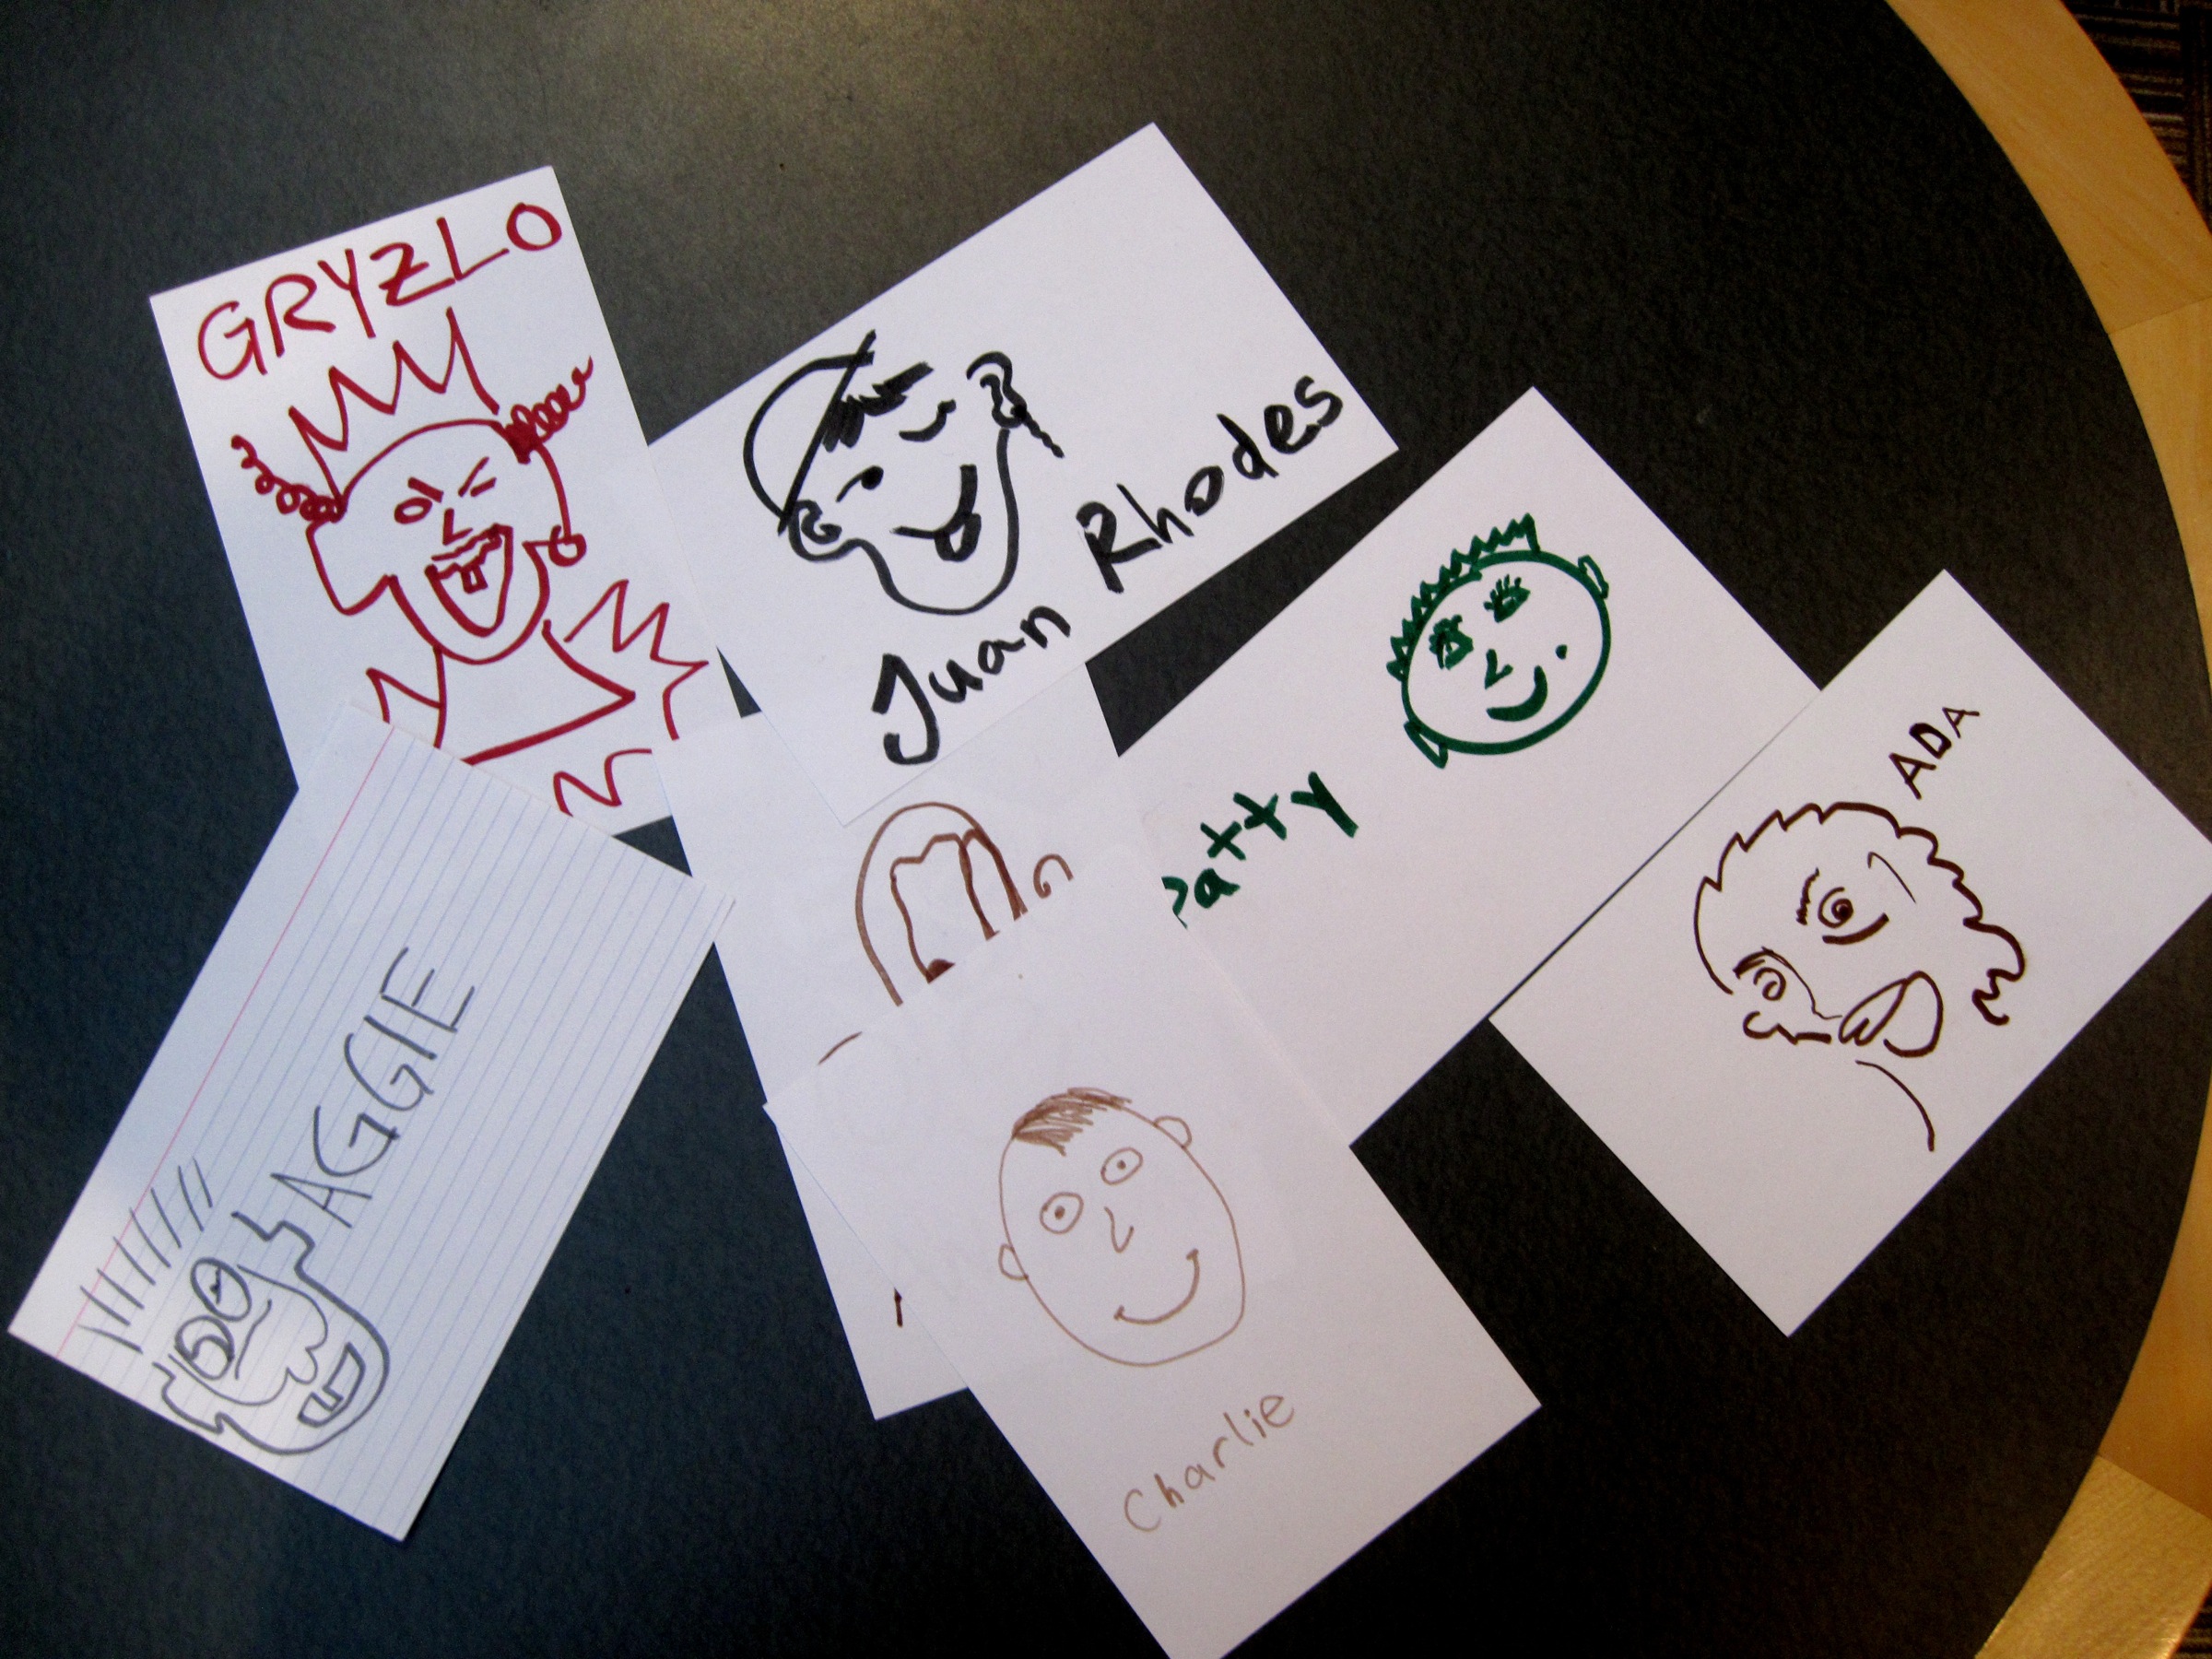
vancouver, label, brand, font, art, drawing, illustration, design, calligraphy, nv09, northernvoice09, visualthinking, graphicrecording